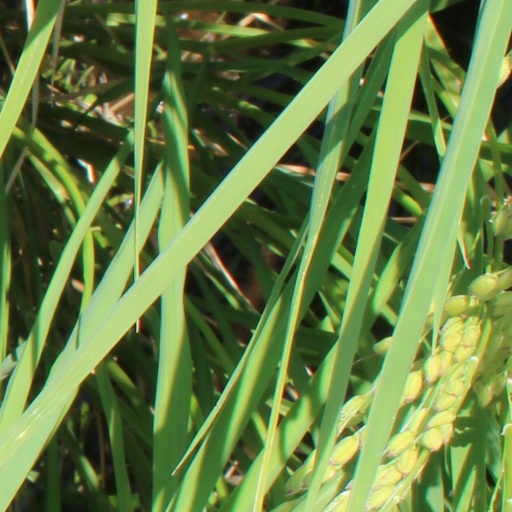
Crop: rice